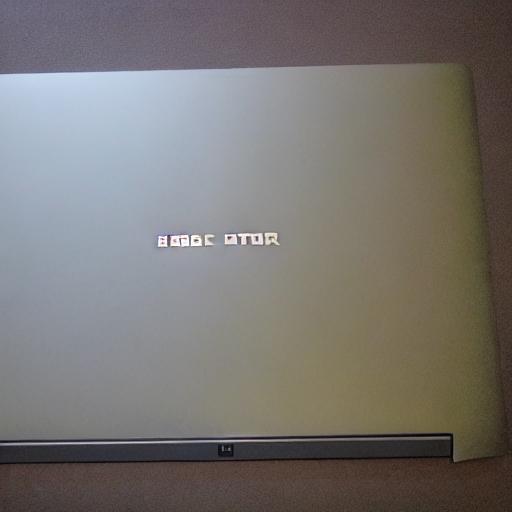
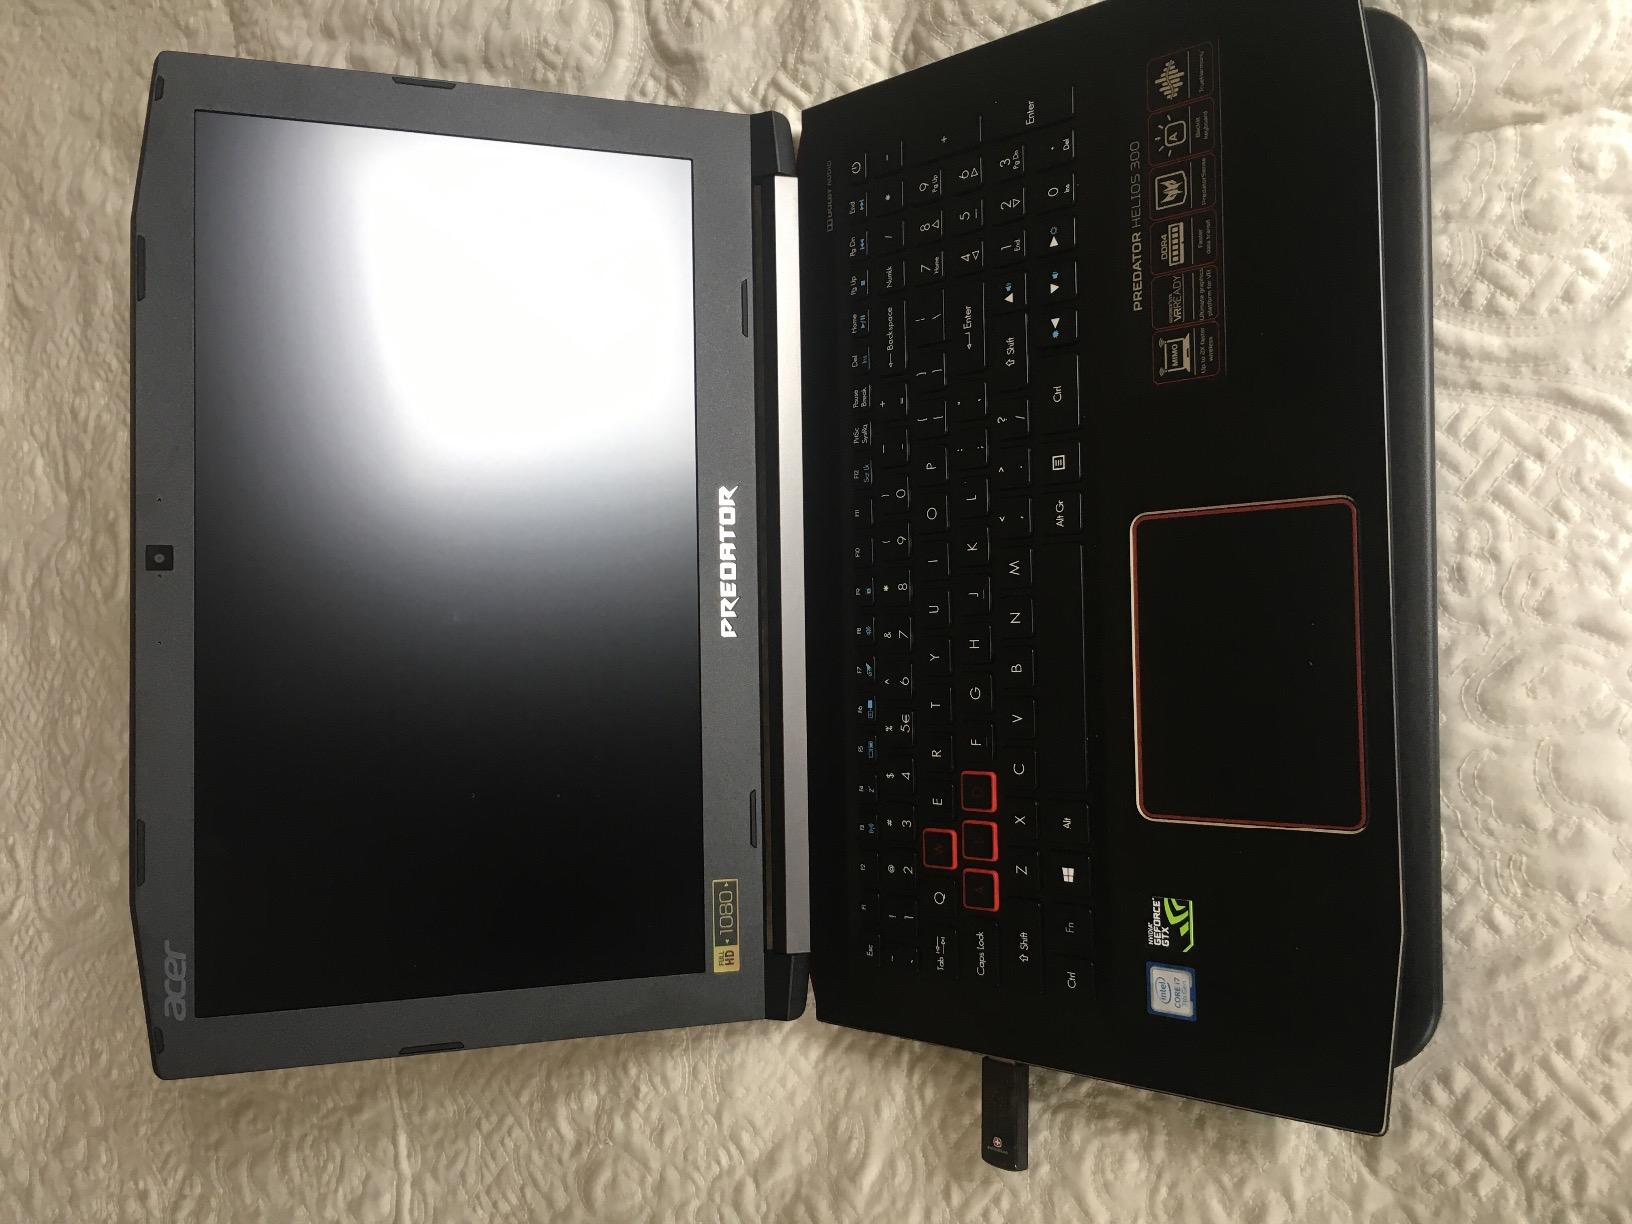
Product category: laptop
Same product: no